Theogony

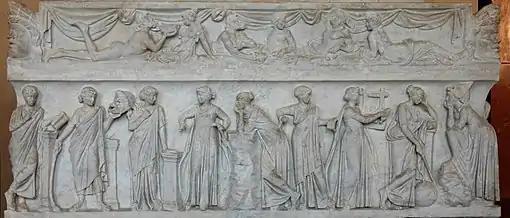
The nine muses on a Roman sarcophagus (second century AD)—Louvre, Paris

Although it is often used as a sourcebook for Greek mythology, the "Theogony" is both more and less than that. In formal terms it is a hymn invoking Zeus and the Muses: parallel passages between it and the much shorter Homeric "Hymn to the Muses" make it clear that the "Theogony" developed out of a tradition of hymnic preludes with which an ancient Greek rhapsode would begin his performance at poetic competitions. It is necessary to see the "Theogony" not as the definitive source of Greek mythology, but rather as a snapshot of a dynamic tradition that happened to crystallize when Hesiod formulated the myths he knew—and to remember that the traditions have continued evolving since that time.